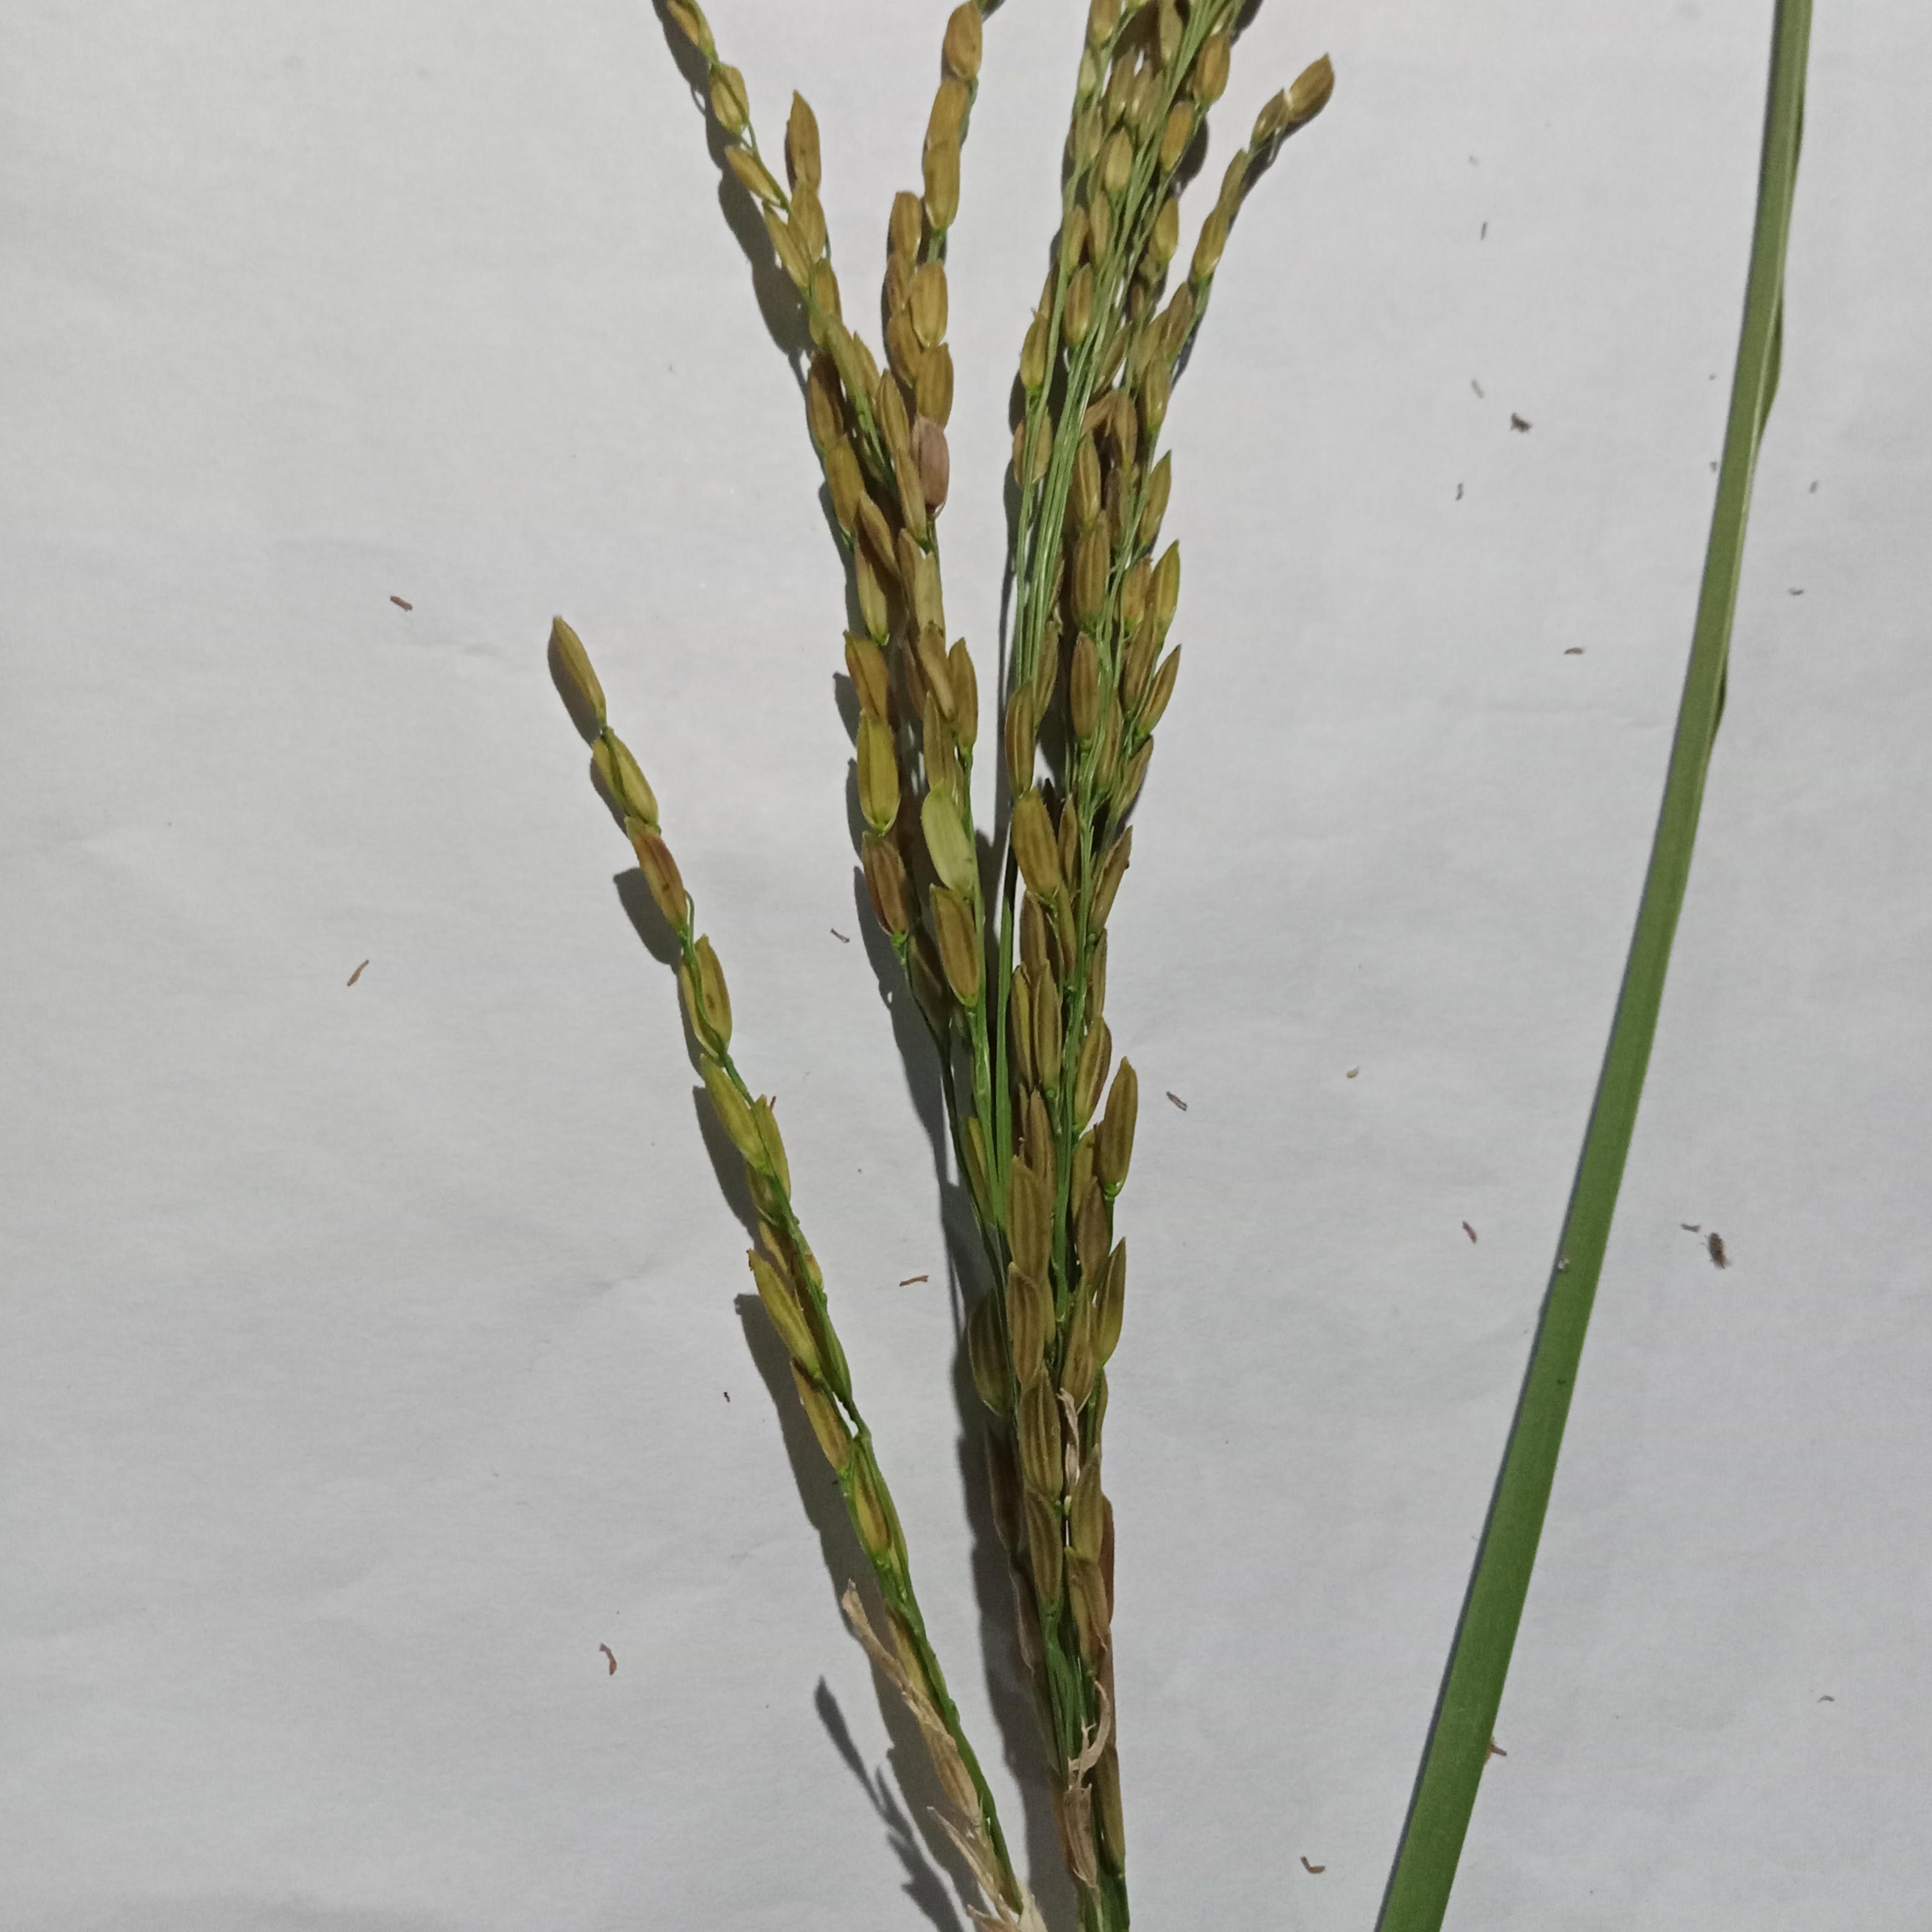
Label: Rice___Neck_Blast